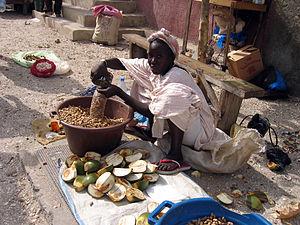
Ensachage d'arachides dans une rue de Joal-Fadiouth (Sénégal)
Joal-Fadiouth est une commune du Sénégal située à l'extrémité de la Petite-Côte, au sud-est de Dakar.